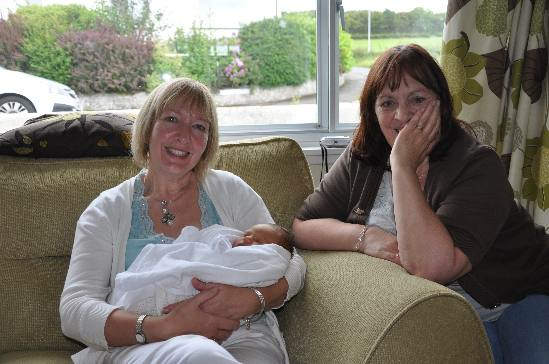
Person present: Yes